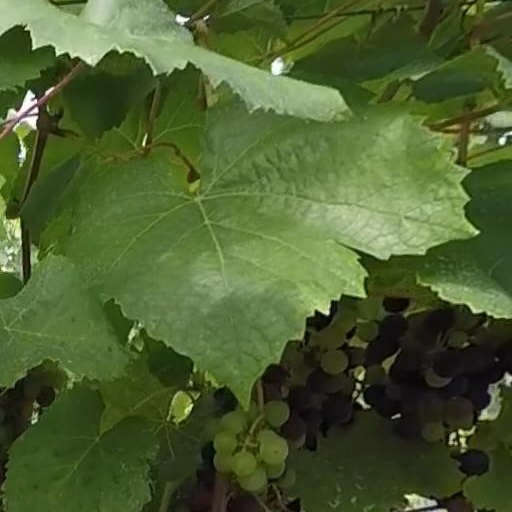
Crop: grape